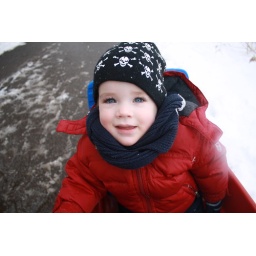
cute boy in a wagon